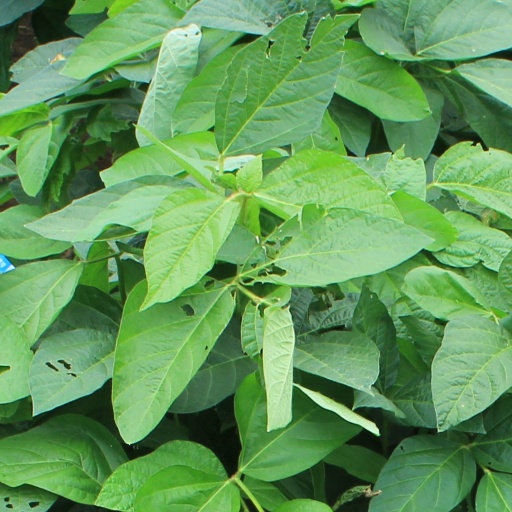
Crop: soybean